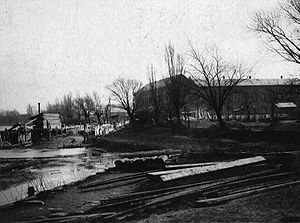
Ny Tøjhus
Hærens Geværfabrik under opførelse på den opfyldte Kalvebod Strand ca. 1887-1888
Hærens Geværfabrik og Ny Tøjhus anlægges på opfyldning af Kalvebod Strand, ca. 1887.
Ny Tøjhus og Hærens Geværfabrik var et militært tøjhus og en våbenfabrik på Ny Tøjhusgrunden på Islands Brygge i København. Det afløste i 1888 Tøjhuset på Slotsholmen.